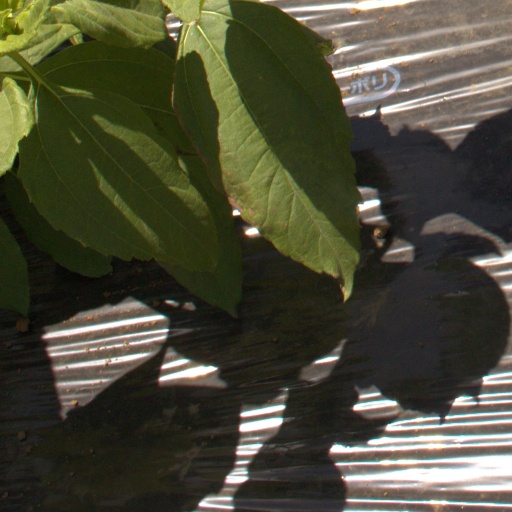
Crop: Jerusalem artichoke